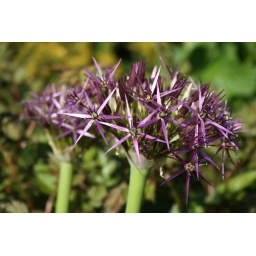
Alien flowers in the rose garden